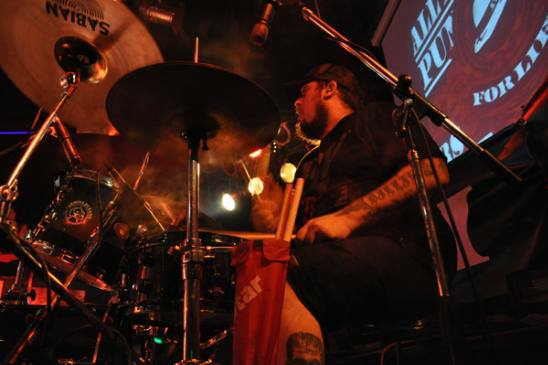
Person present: Yes